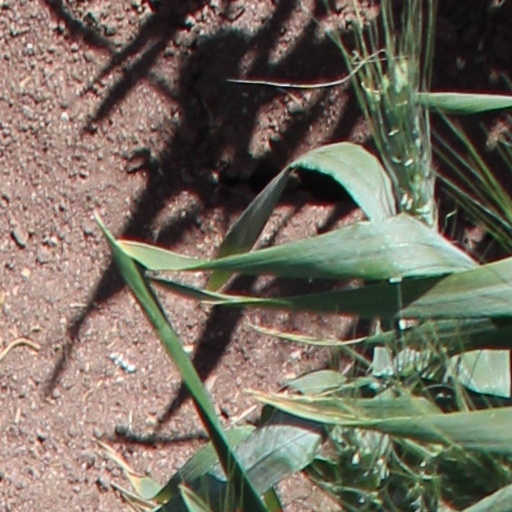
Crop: wheat